Plant defense against herbivory

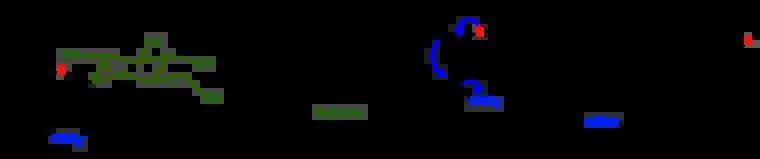
Biosynthesis of antifeedants by the action of myrosinase.

The myrosinase is released only upon crushing the flesh of horseradish. Since allyl isothiocyanate is harmful to the plant as well as the insect, it is stored in the harmless form of the glucosinolate, separate from the myrosinase enzyme.